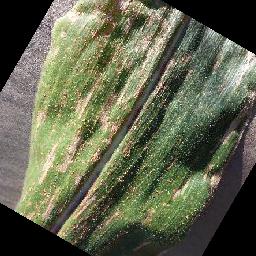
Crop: corn
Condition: (maize)_cercospora_spot_gray_spot